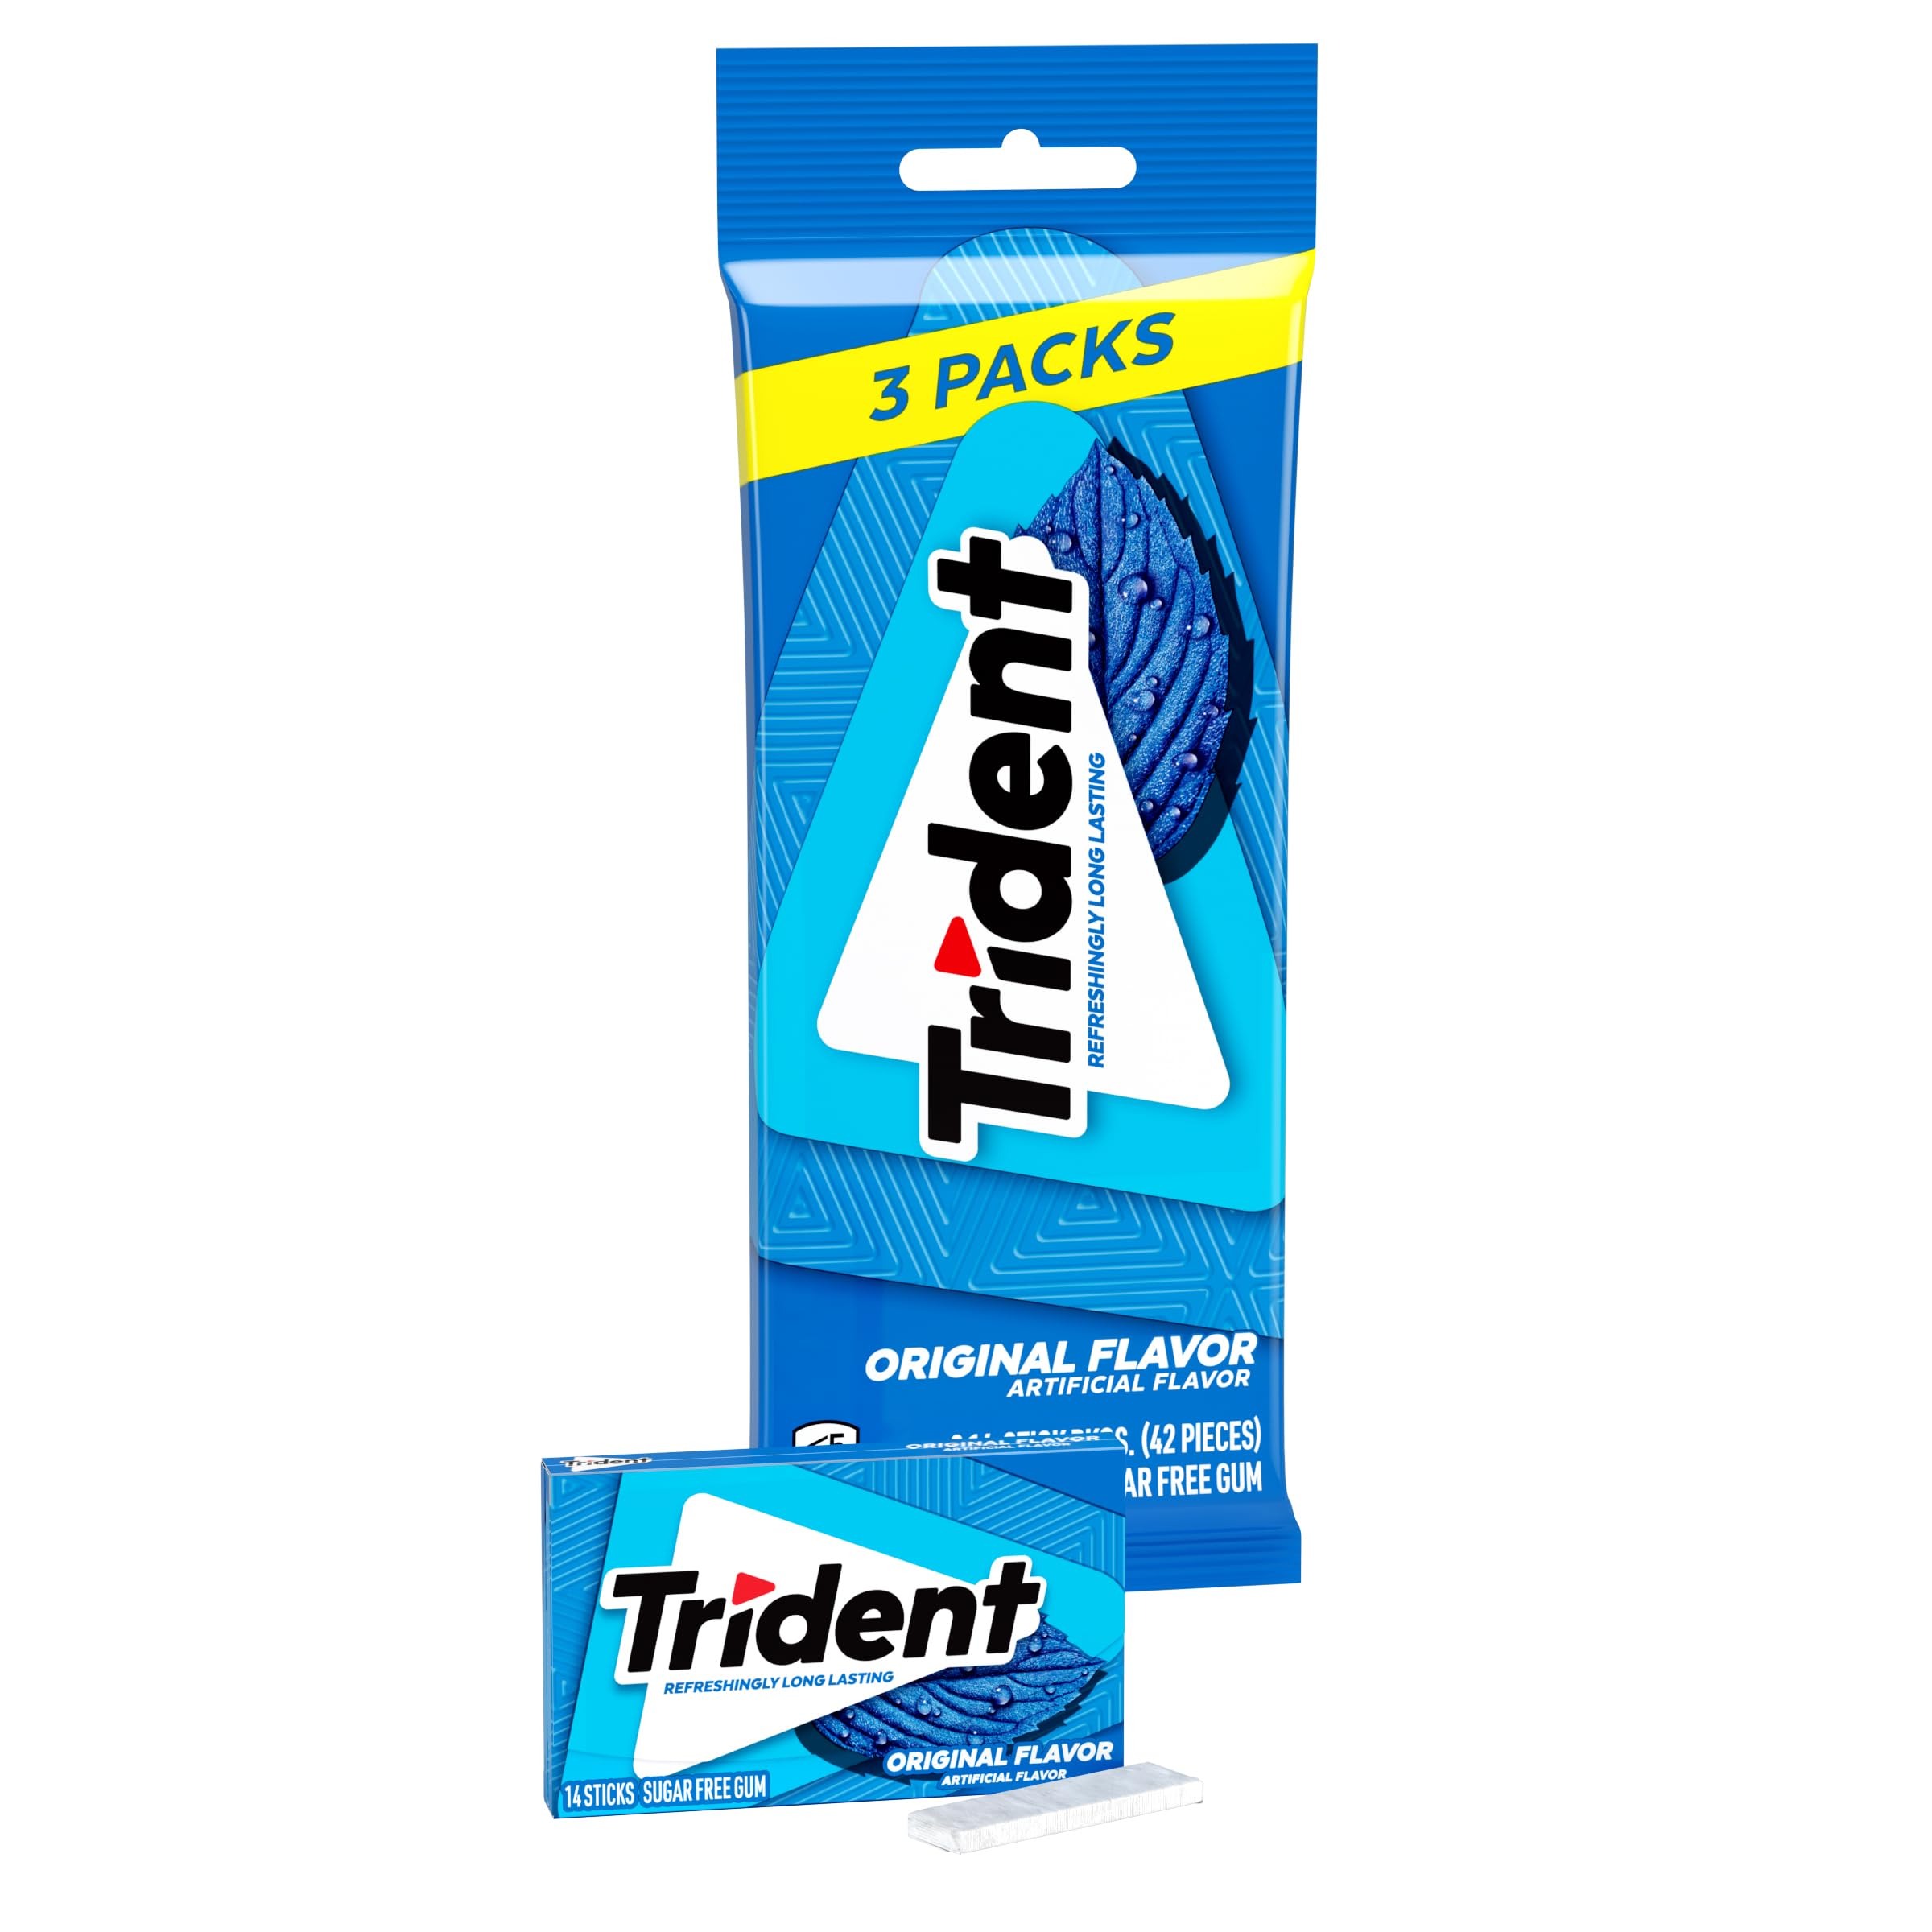
Item Name: Trident Original Flavor Sugar Free Gum, 3 Packs of 14 Pieces (42 Total Pieces)
Bullet Point 1: 3 packs with 14 pieces each, 42 total pieces, of Trident Original Flavor Sugar Free Gum (packaging may vary)
Bullet Point 2: Original sugar free chewing gum with a refreshing blended peppermint and cinnamon flavor
Bullet Point 3: Helps clean and protect teeth while providing fresh breath
Bullet Point 4: Sugarless gum made with xylitol
Bullet Point 5: Chewing Trident Original gum after eating and drinking cleans and protect teeth
Value: 42.0
Unit: Count

Price: 3.78